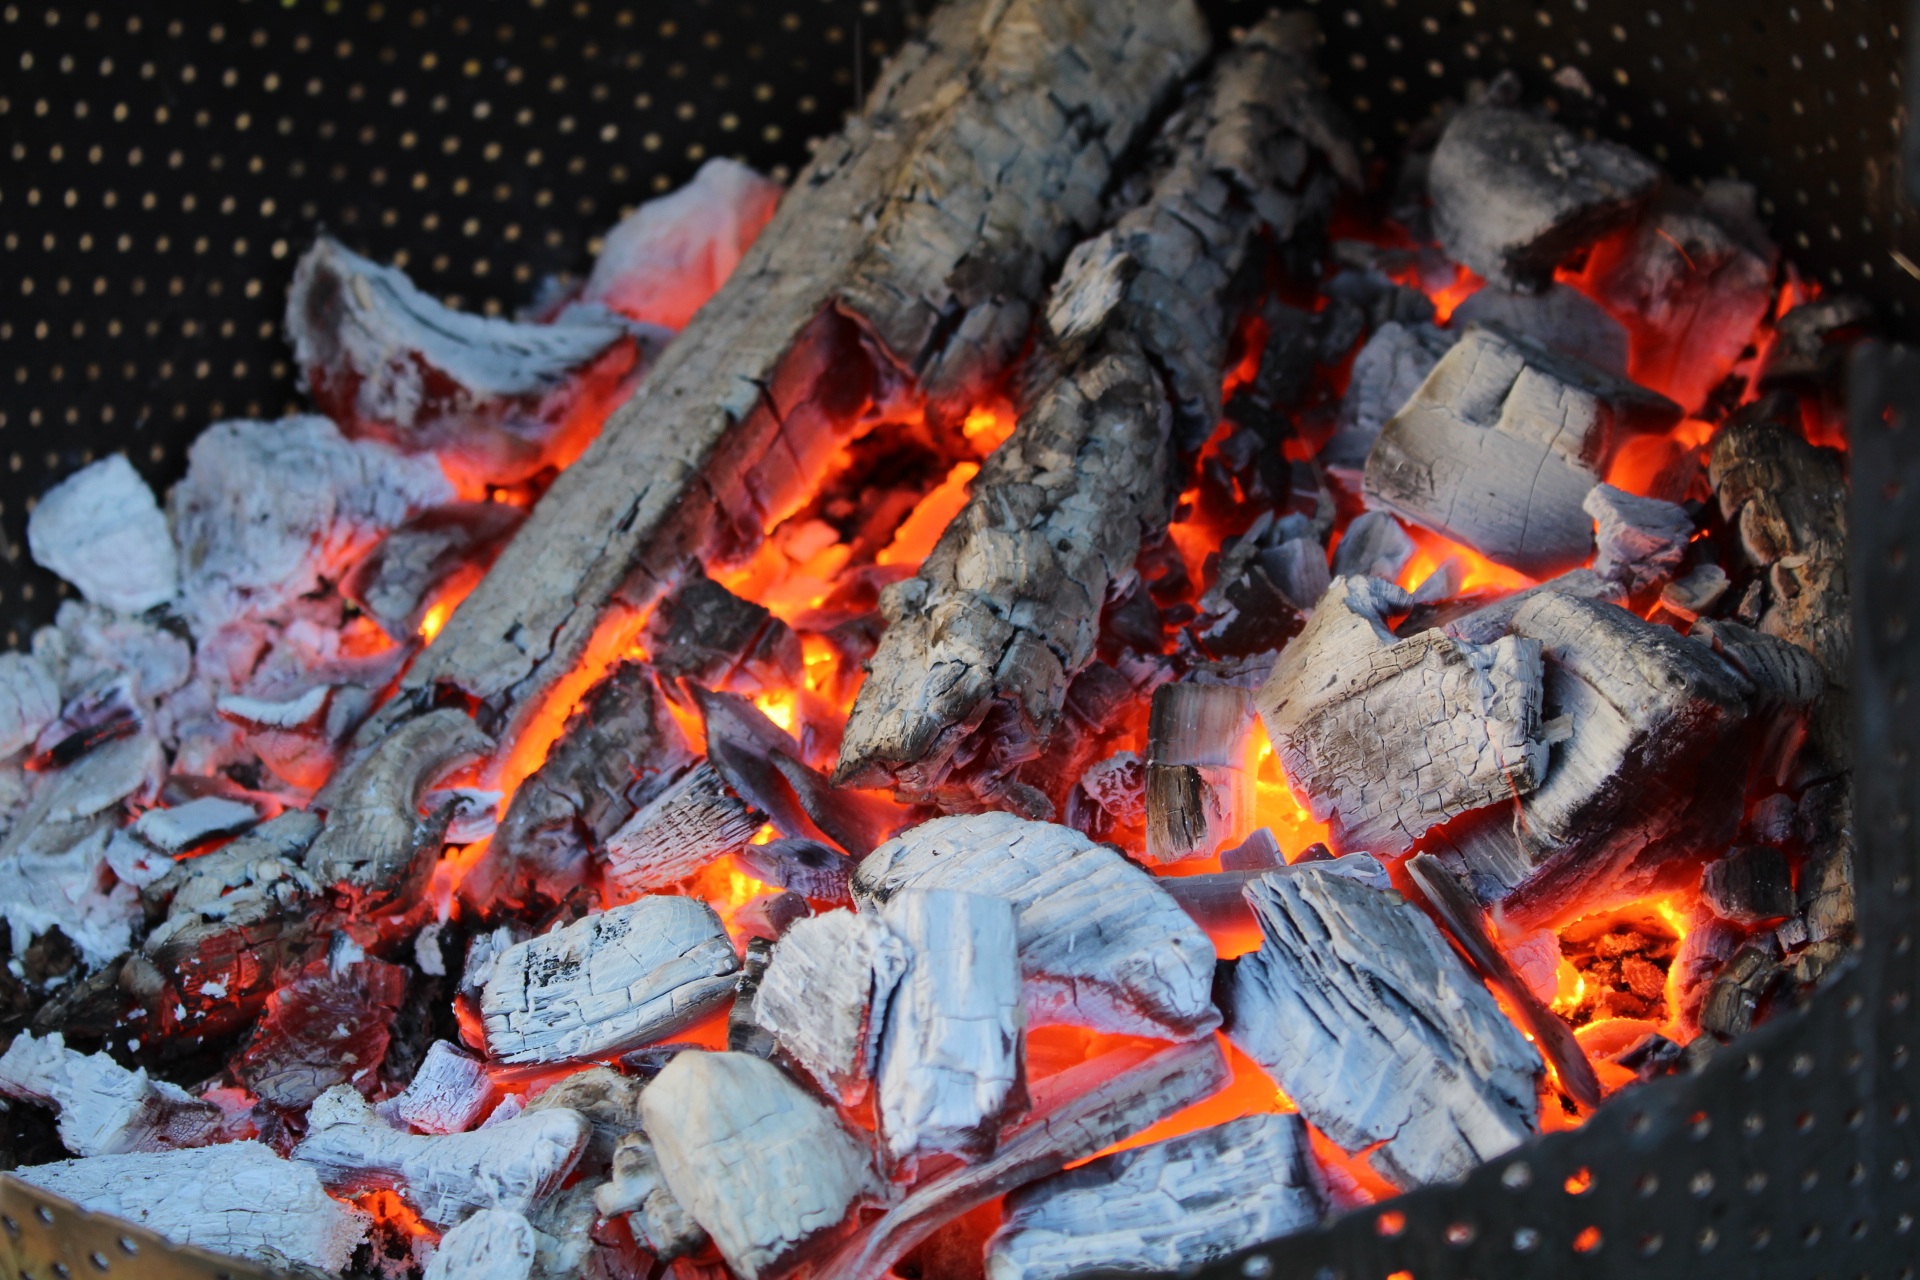
wood, red, fire, campfire, lava, embers, geological phenomenon